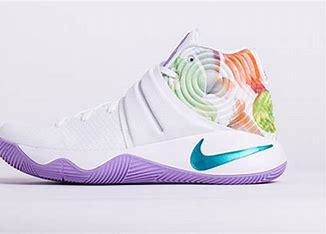
Brand: Nike
Model: Kyrie 2